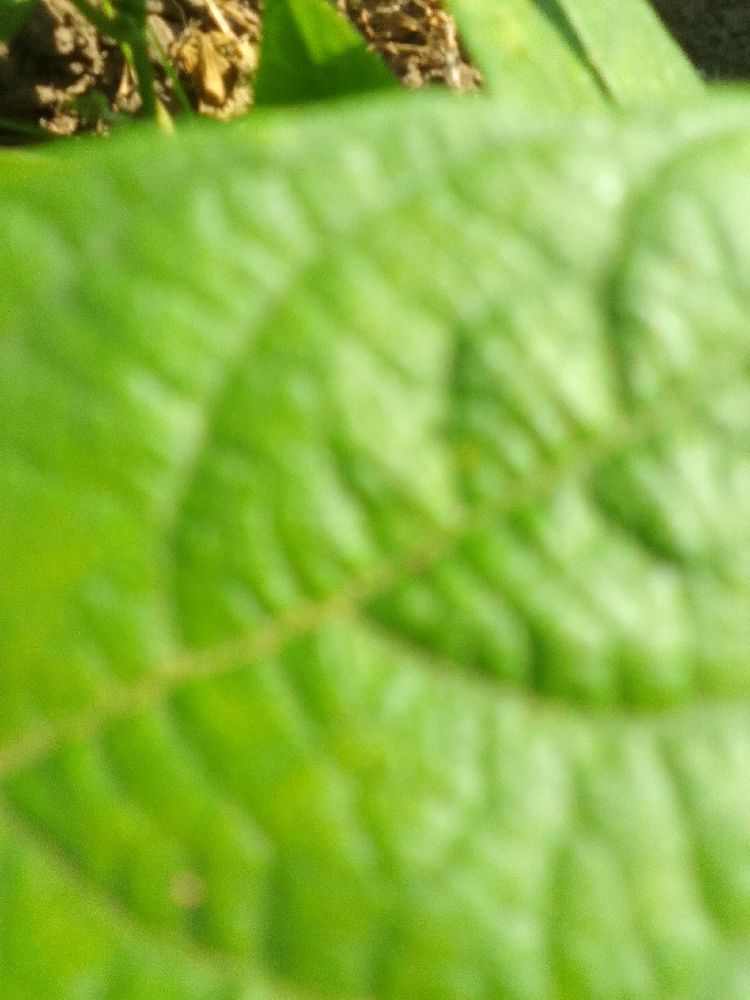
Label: healthy